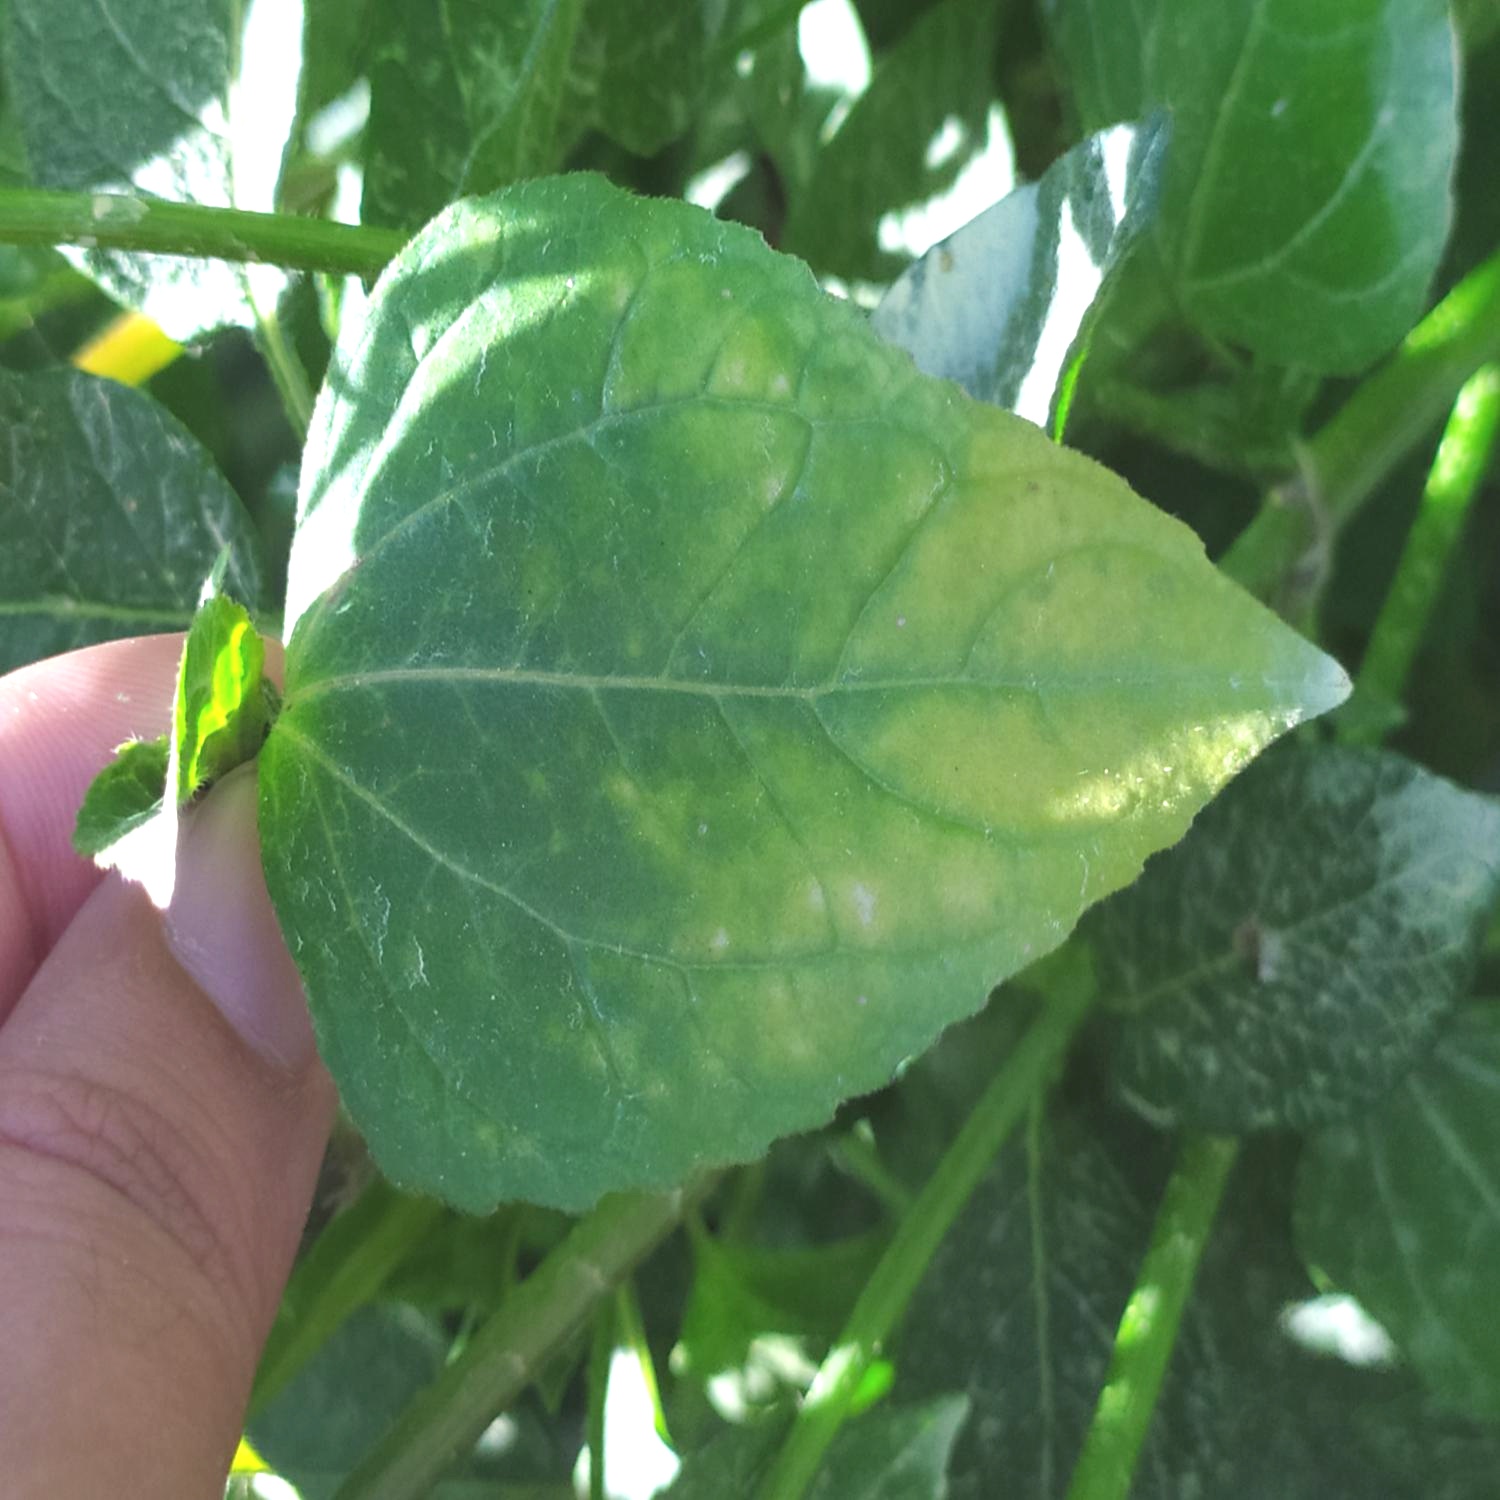
Etiqueta: Virus